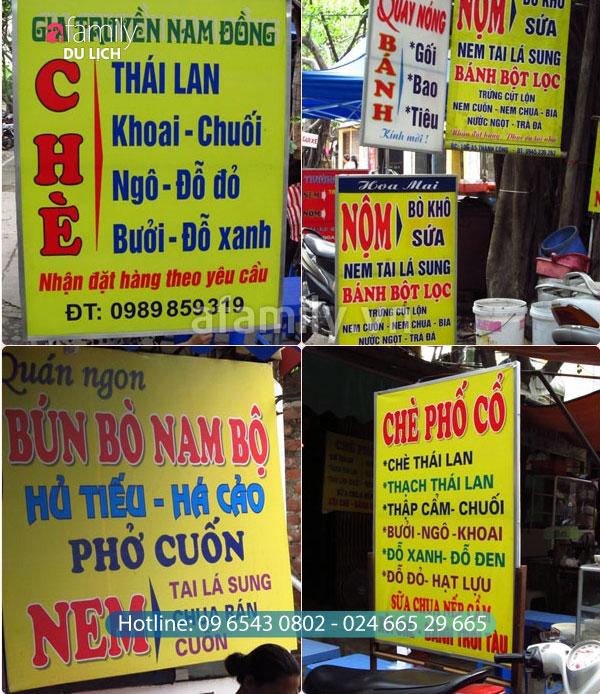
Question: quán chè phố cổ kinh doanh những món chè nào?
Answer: chè thái lan, chè thạch thái lan, chè thập cẩm - chuối, chè bưởi - ngô - khoai, chè đỗ xanh - đỗ đen, chè đỗ đỏ - hạt lựu, sữa chua, nếp cẩm